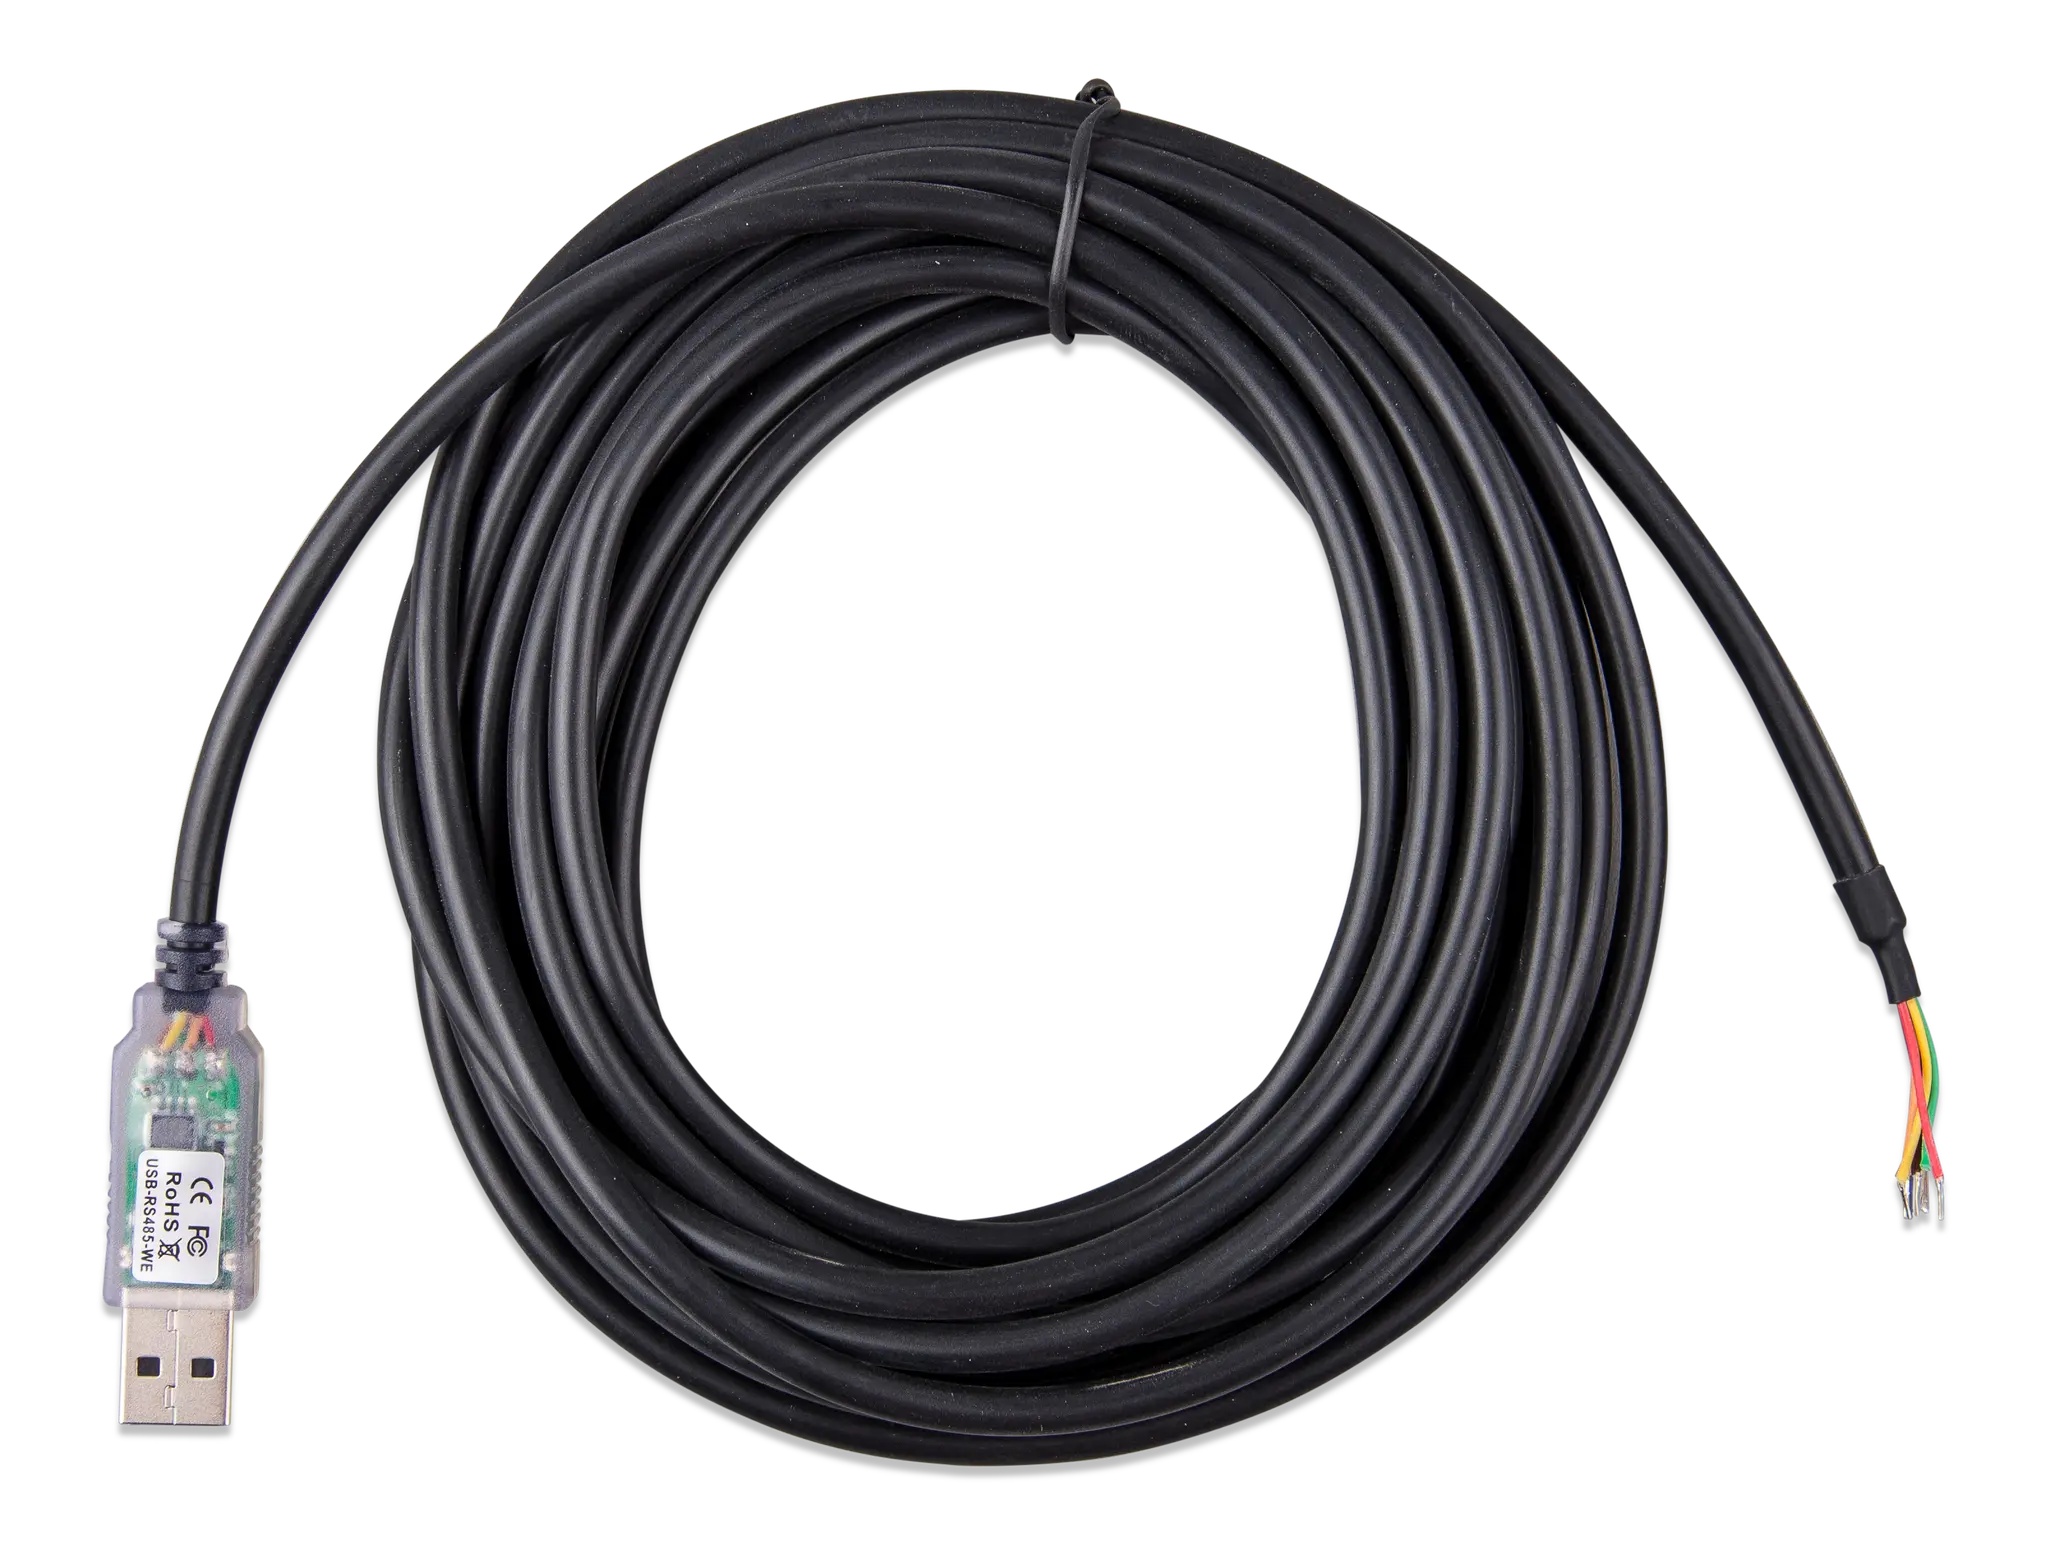
RS485 to USB interface 5m
RS485 to USB interface, available in 1.8m and 5m. Specification Brand Victron Energy Manufacturer Part Number ASS030572050 Disclaimer: Product images are for illustrative purposes only and may not be an exact representation of the products.
Brand: All About Power
Category: Electronics > Components > Converters